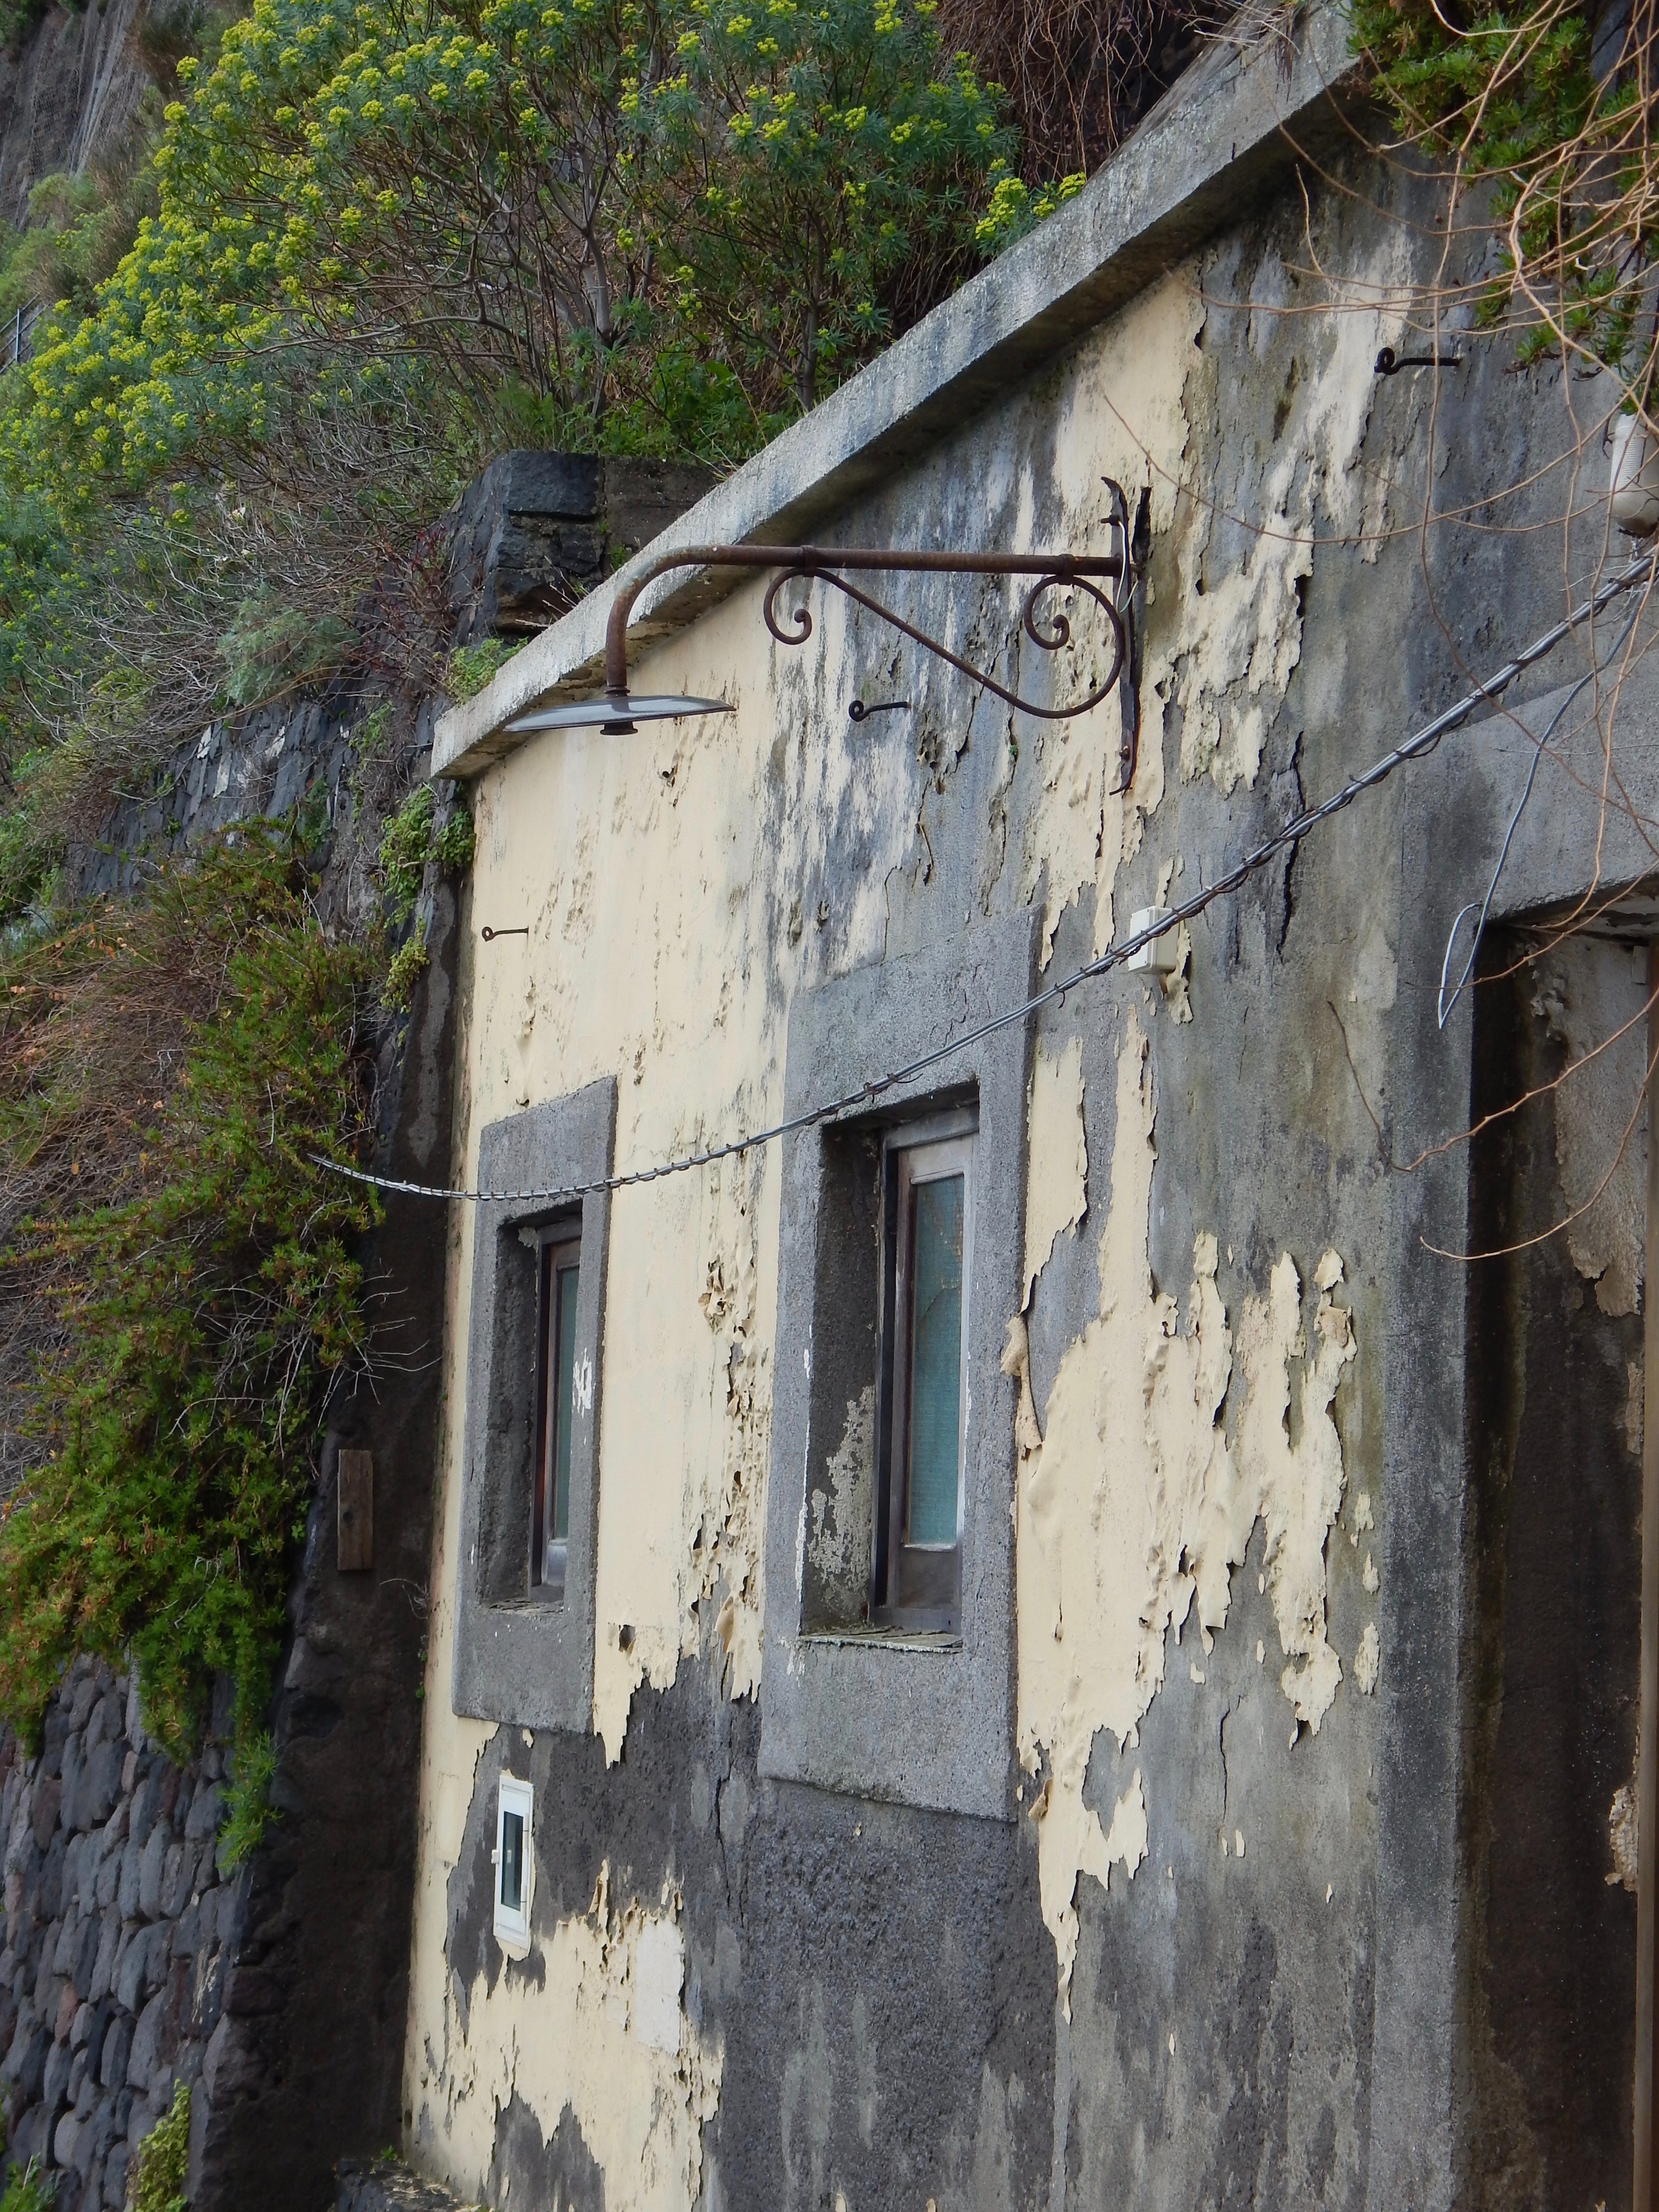
house, town, building, alley, wall, village, cottage, facade, chapel, ruins, rural area, ancient history